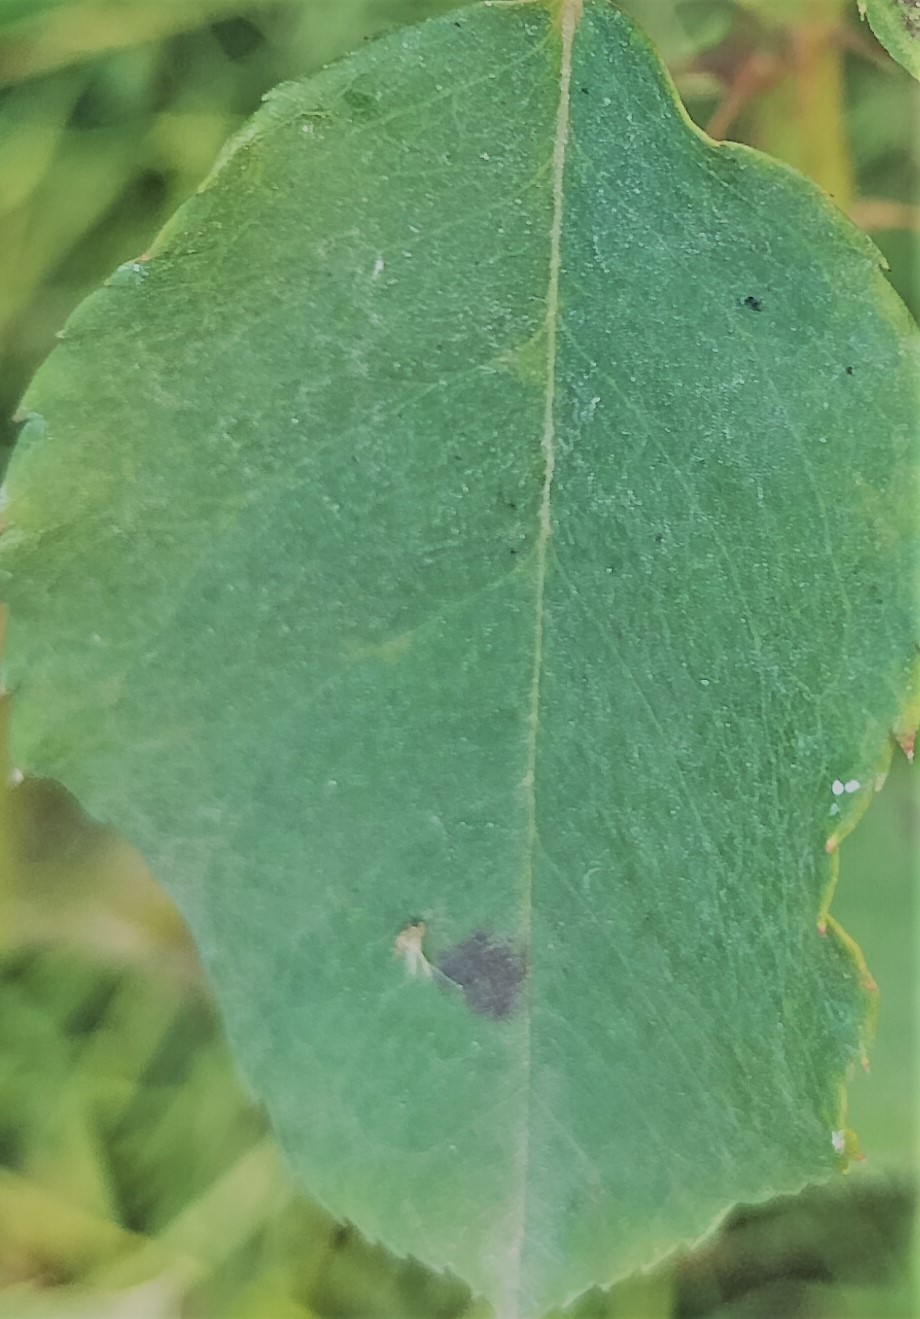
Label: Black Spot